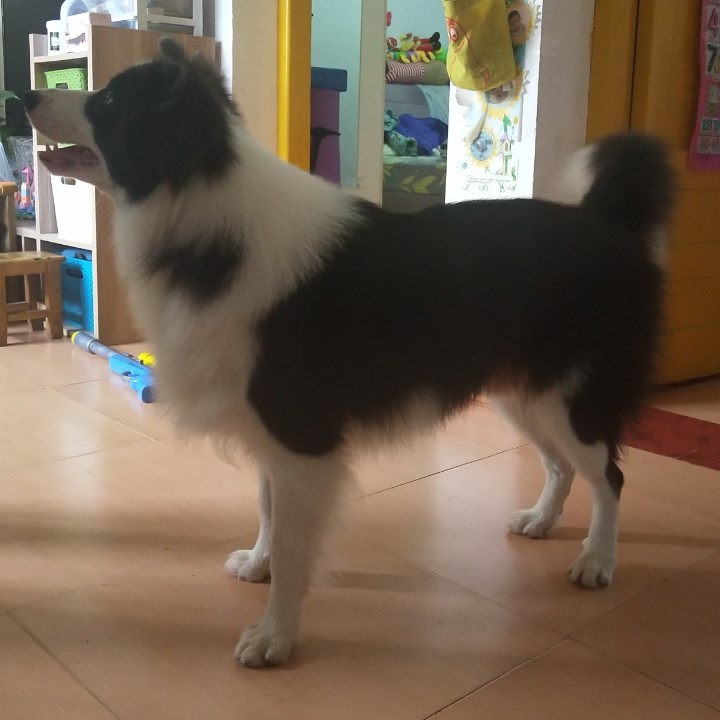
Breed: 2594-n000109-Border_collie